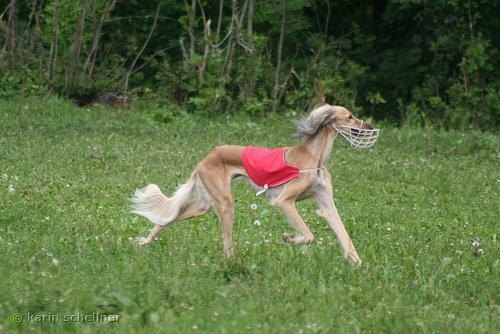
Saluki